Aaron Rose

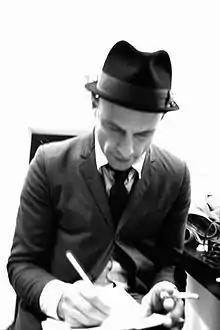
Rose in 2008

Aaron Rose is an American film director, artist, exhibition curator and writer. Rose is known as the co-director of "Beautiful Losers", a film that focuses on an art movement which includes artists such as Barry McGee, Margaret Kilgallen, Steven "Espo" Powers, Chris Johanson, Harmony Korine and Shepard Fairey.